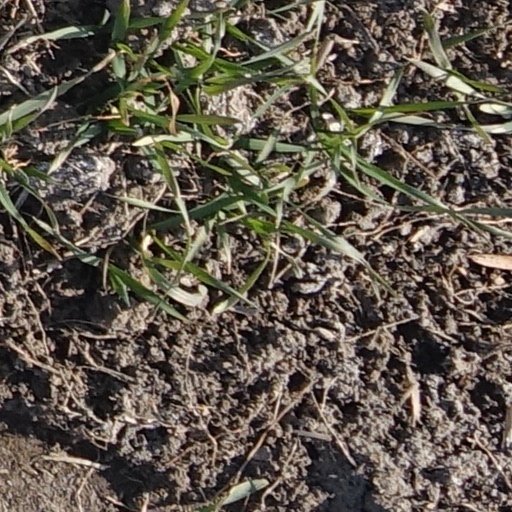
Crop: wheat